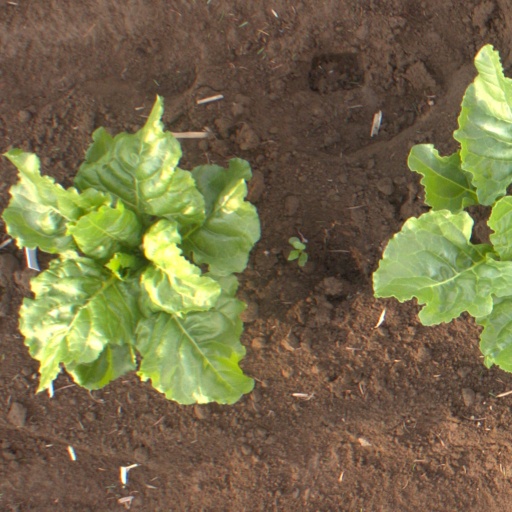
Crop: sugar beet